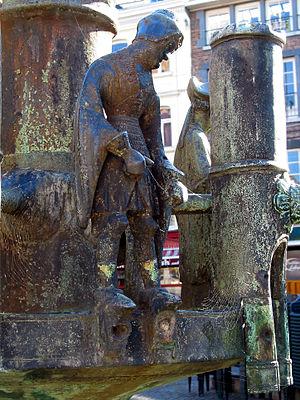
Huy (Belgique), statuette en bronze de Saint Ansfrid (1597) - élément de la partie supérieure de la fontaine ""Li Bassinia"" (XV/VIIIe siècles).
Saint Ansfrid est un comte lotharingien de Huy qui devint évêque d'Utrecht en 995. Son père Lambert était le frère de Mathilde, l'épouse de Henri l'Oiseleur. Sa femme est appelée Hereswit ou Hilsuinde. Il ne paraît avoir eu qu'une fille, qui devint la première abbesse du monastère de Thorn.